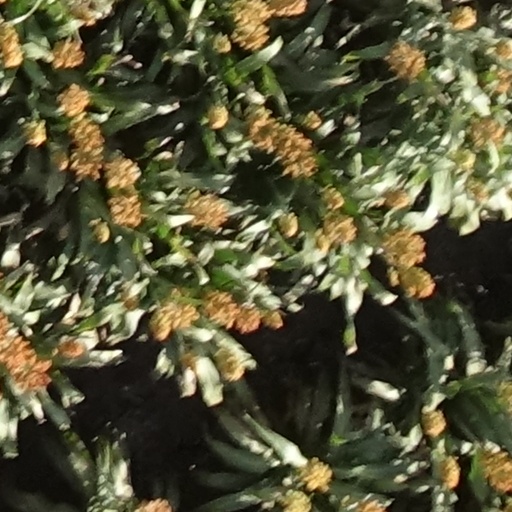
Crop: sorghum